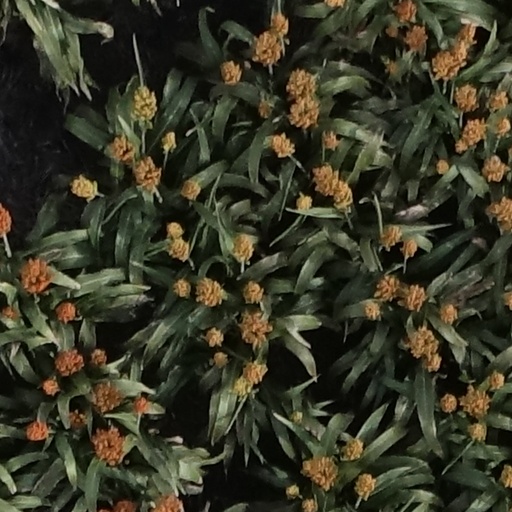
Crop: sorghum